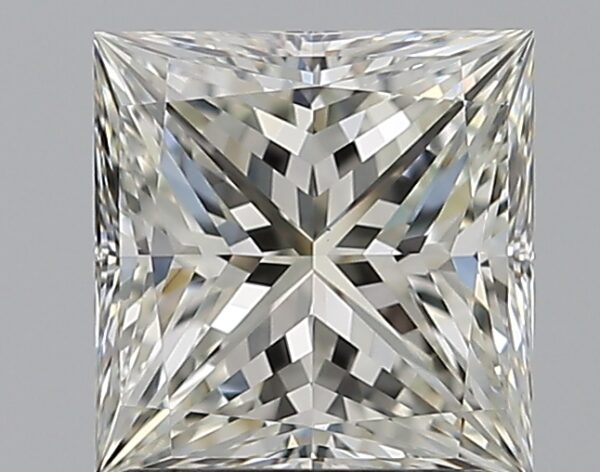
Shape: princess
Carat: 1.51
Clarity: VVS2
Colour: J
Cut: EX
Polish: EX
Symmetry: EX
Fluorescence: F
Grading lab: GIA
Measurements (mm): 6.49 x 6.31 x 4.64